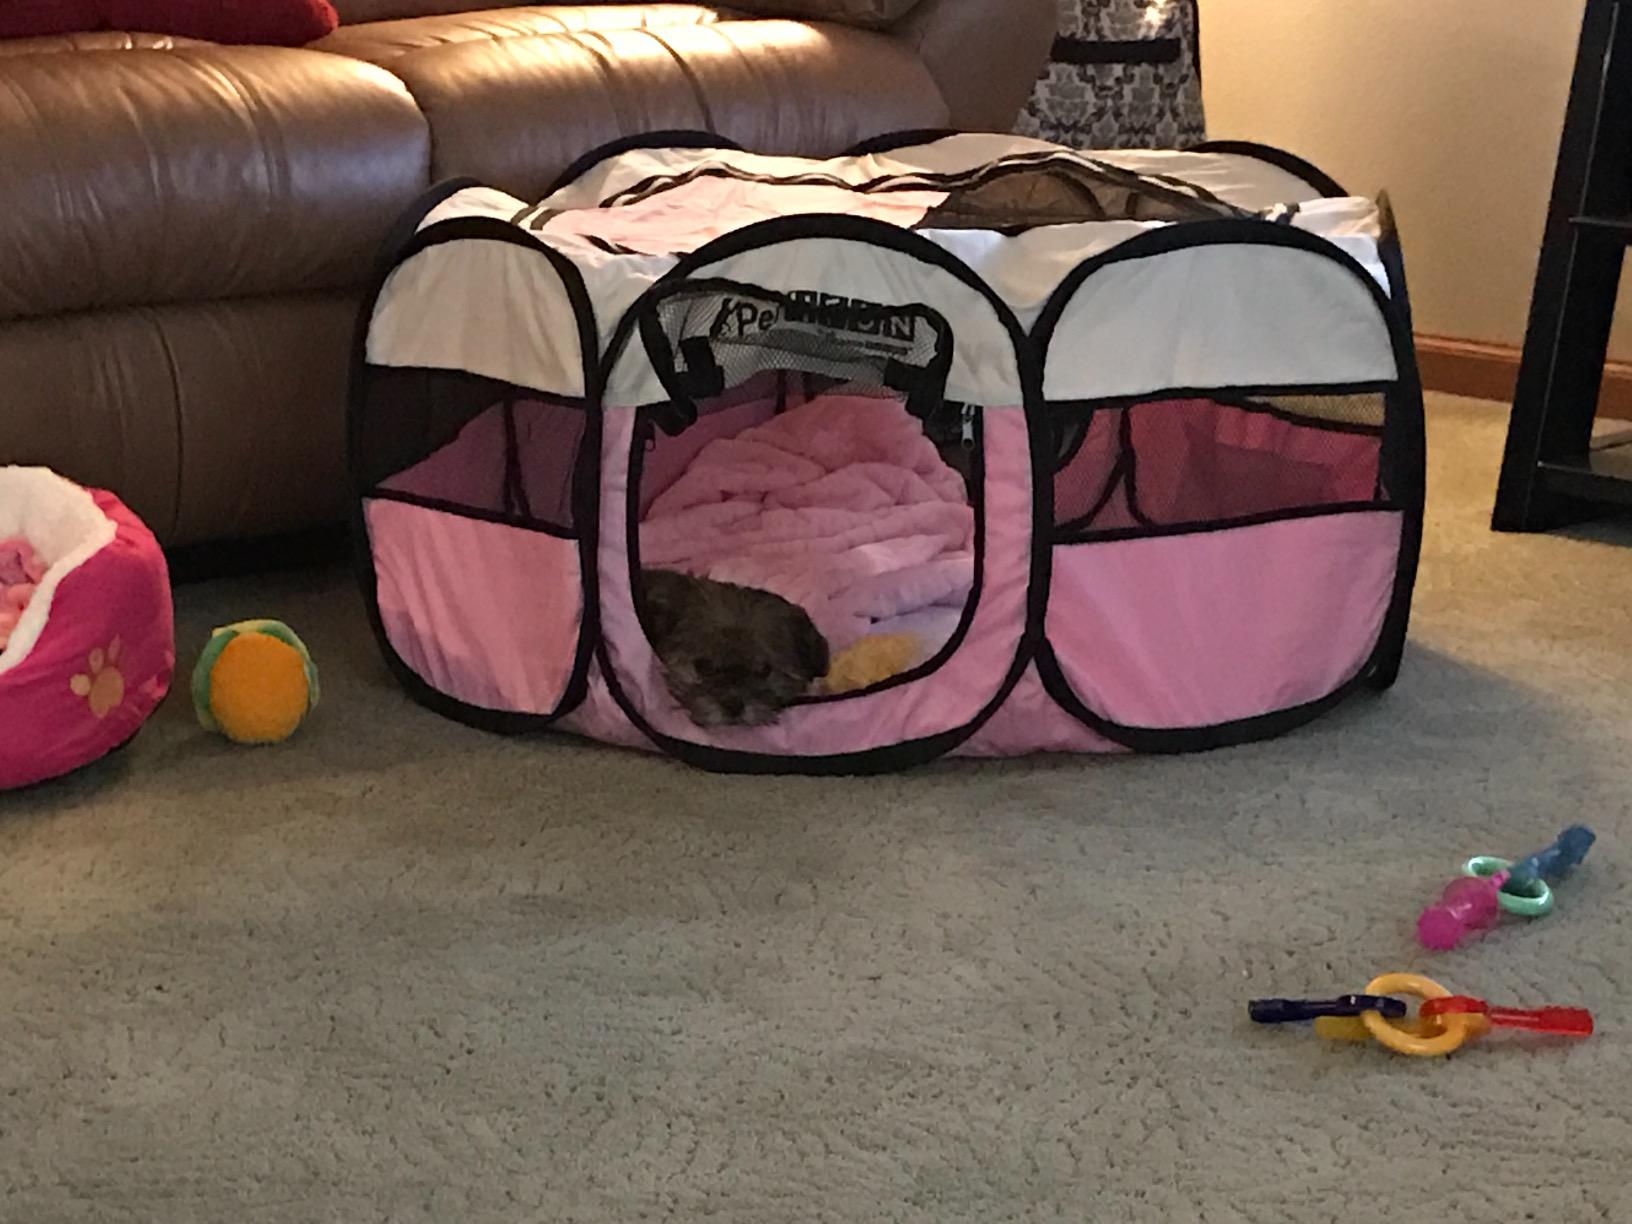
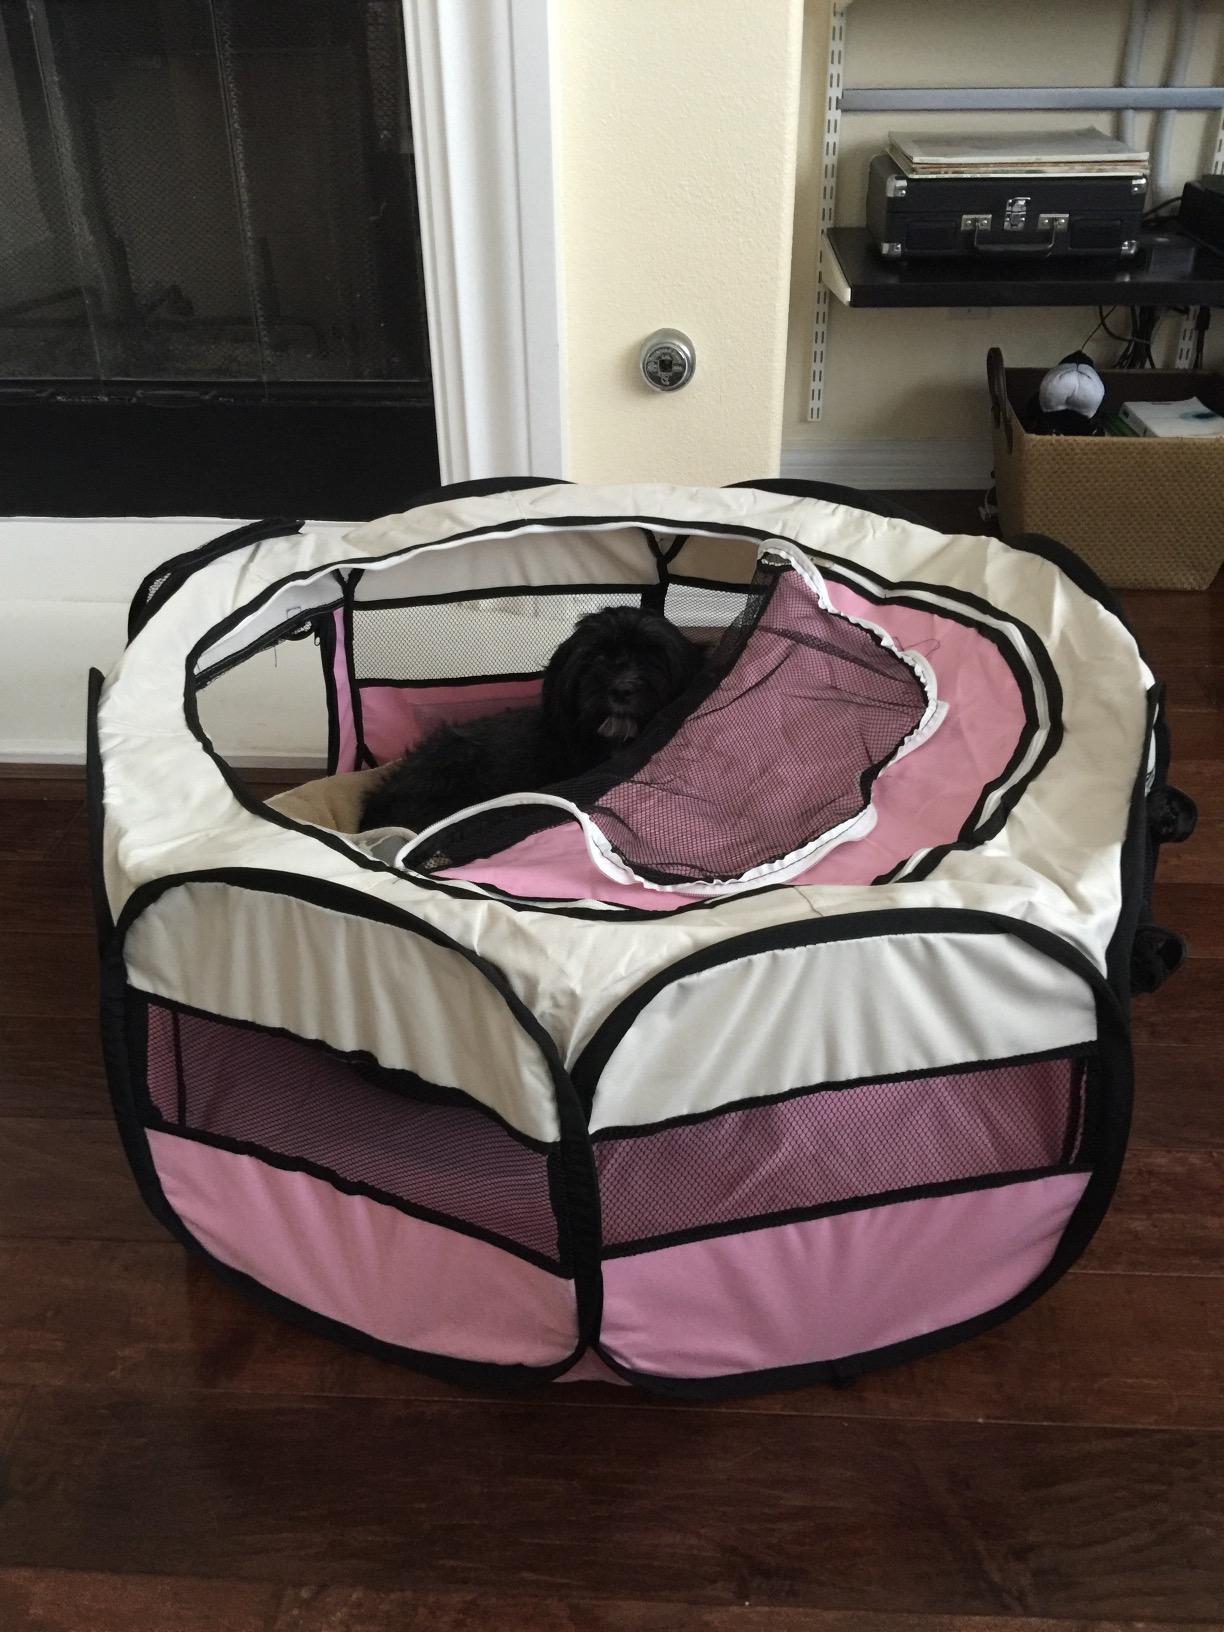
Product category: items_kennel
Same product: yes